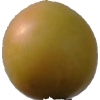
Label: cherry_wax